Destruction of cultural heritage by the Islamic State

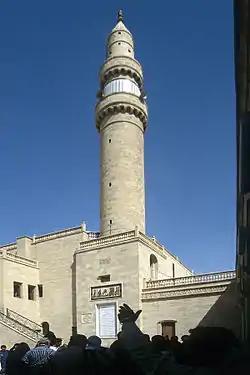
Prophet Jonah (Nabi Yunus) Mosque in Mosul, pictured in 1999. It was destroyed by IS in 2014.

Since 2014, the Islamic State has destroyed cultural heritage on an unprecedented scale, primarily in Iraq and Syria, but also in Libya. These attacks and demolitions targeted a variety of ancient and medieval artifacts, museums, libraries, and places of worship, among other sites of importance to human history. Between June 2014 and February 2015, the Islamic State's Salafi jihadists plundered and destroyed at least 28 historic religious buildings in Mosul alone. Many of the valuables that were looted during these demolitions were used to bolster the economy of the Islamic State.